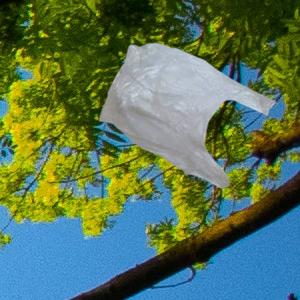
Label: plasticbags